Blath of Kildare

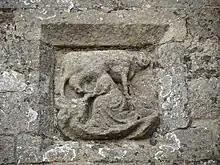
Milkmaid, possibly Saint Brigid milking a cow.

The most prominent miraculous incident in which Saint Blath is directly mentioned is the Miracle of Loch Lemnachta (meaning 'New-milk Lough'), which is recounted in the notes to the Martyrology of Oengus and other sources concerning Saint Brigid. The story highlights Blath's role in the management of the convent's food production:On one occasion, eight bishops from Hui Briuin Cualann arrived to visit Saint Brigid at Kildare. Saint Brigid, concerned about providing for her guests, directly asked Saint Blath, whether she had enough food for the bishops. Blath replied, "No" (Latin: "Dixit ilia non"). Feeling ashamed by the lack of food, Saint Brigid was then instructed by an angel to milk the cows again. Following this divine instruction, the cows produced an extraordinary abundance of milk, filling all the tubs and enough to have filled all the vessels in Leinster. The milk overflowed the tubs and formed a lake, which became known as Loch Lemnachta, or 'New-milk Lough'.